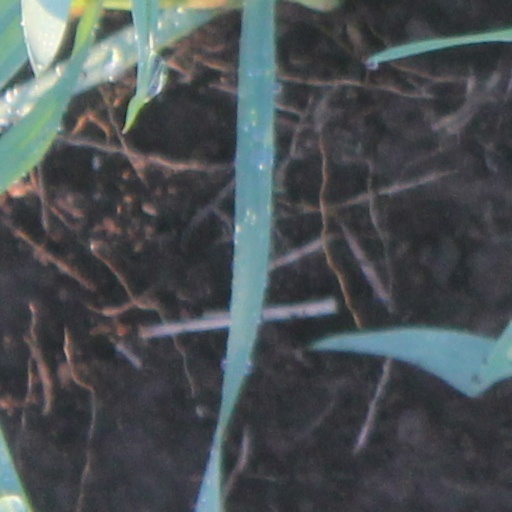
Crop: wheat